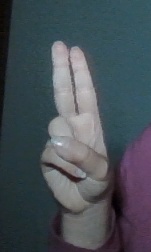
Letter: taa